Choriki Robo Galatt

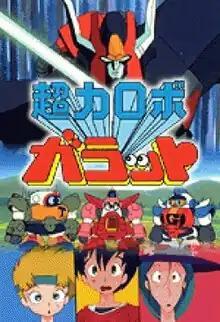

is a comedy-science fiction anime series by Nippon Sunrise. It is also known as "Super Robot Galatt" and "Change Robo Galatt".